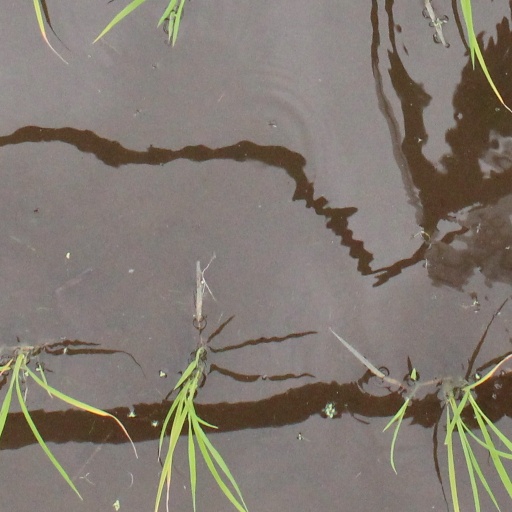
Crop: rice